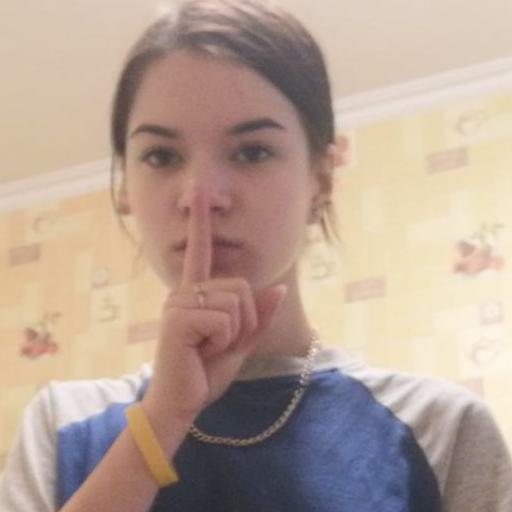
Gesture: mute